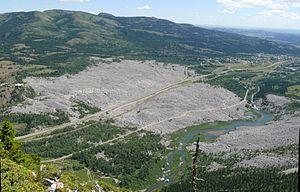
L'éboulement de Frank ou l'écroulement de Frank est un écroulement ayant eu lieu le 29 avril 1903 à Frank, dans les Territoires du Nord-Ouest au Canada. Plus de 100 millions de tonnes de calcaire tombent rapidement du mont Turtle. Selon des témoins, en moins de 100 secondes, l'éboulis atteint l'autre côté de la vallée, détruisant sur son passage la partie est de Frank, le chemin de fer du Canadien Pacifique et la mine de charbon. C'est l'un des plus importants glissements de terrain de l'histoire du Canada, et le plus meurtrier, tuant entre 70 et 90 personnes.